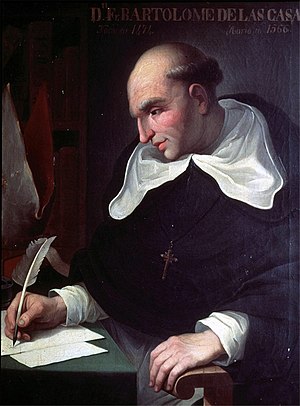
Bartolomé de las Casas
Bartolomé de Las Casas
Broder Bartolomé de Las Casas var dominikanermunk, præst og til sidst biskop i Mexicos Chiapasprovins. Han var bosætter og slaveejer i den nye verden, men blev præst på grund af hans voksende modstand imod slaveri og undertrykkelse af de Indianske folk i Cuba og Hispaniola. På grund af hans oplevelser af brutal tortur og folkedrab begået af spanske kolonister, skiftede han holdning og blev berømt som fortaler for indianernes rettigheder. Hans skrift En kortfattet beretning om ødelæggelsen af Vestindien giver et levende indtryk af conquistadorenes grusomheder især i Caribien, Mellemamerika og det nuværende Mexico, hvor han selv var vidne til de mange begivenheder, han beskriver.